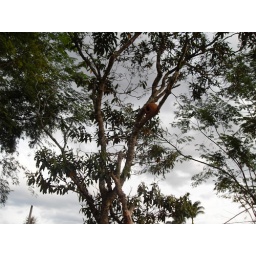
birds house in the tree